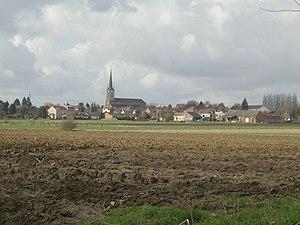
Vue de Willems (France, Nord)
Willems est une commune française située dans le département du Nord, en région Hauts-de-France. Elle fait partie de la Métropole européenne de Lille.